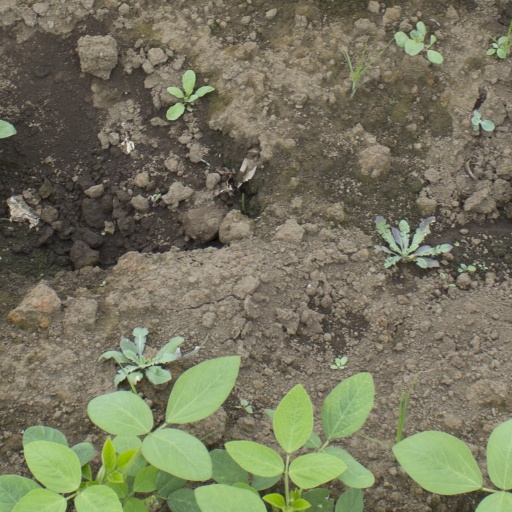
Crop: soybean